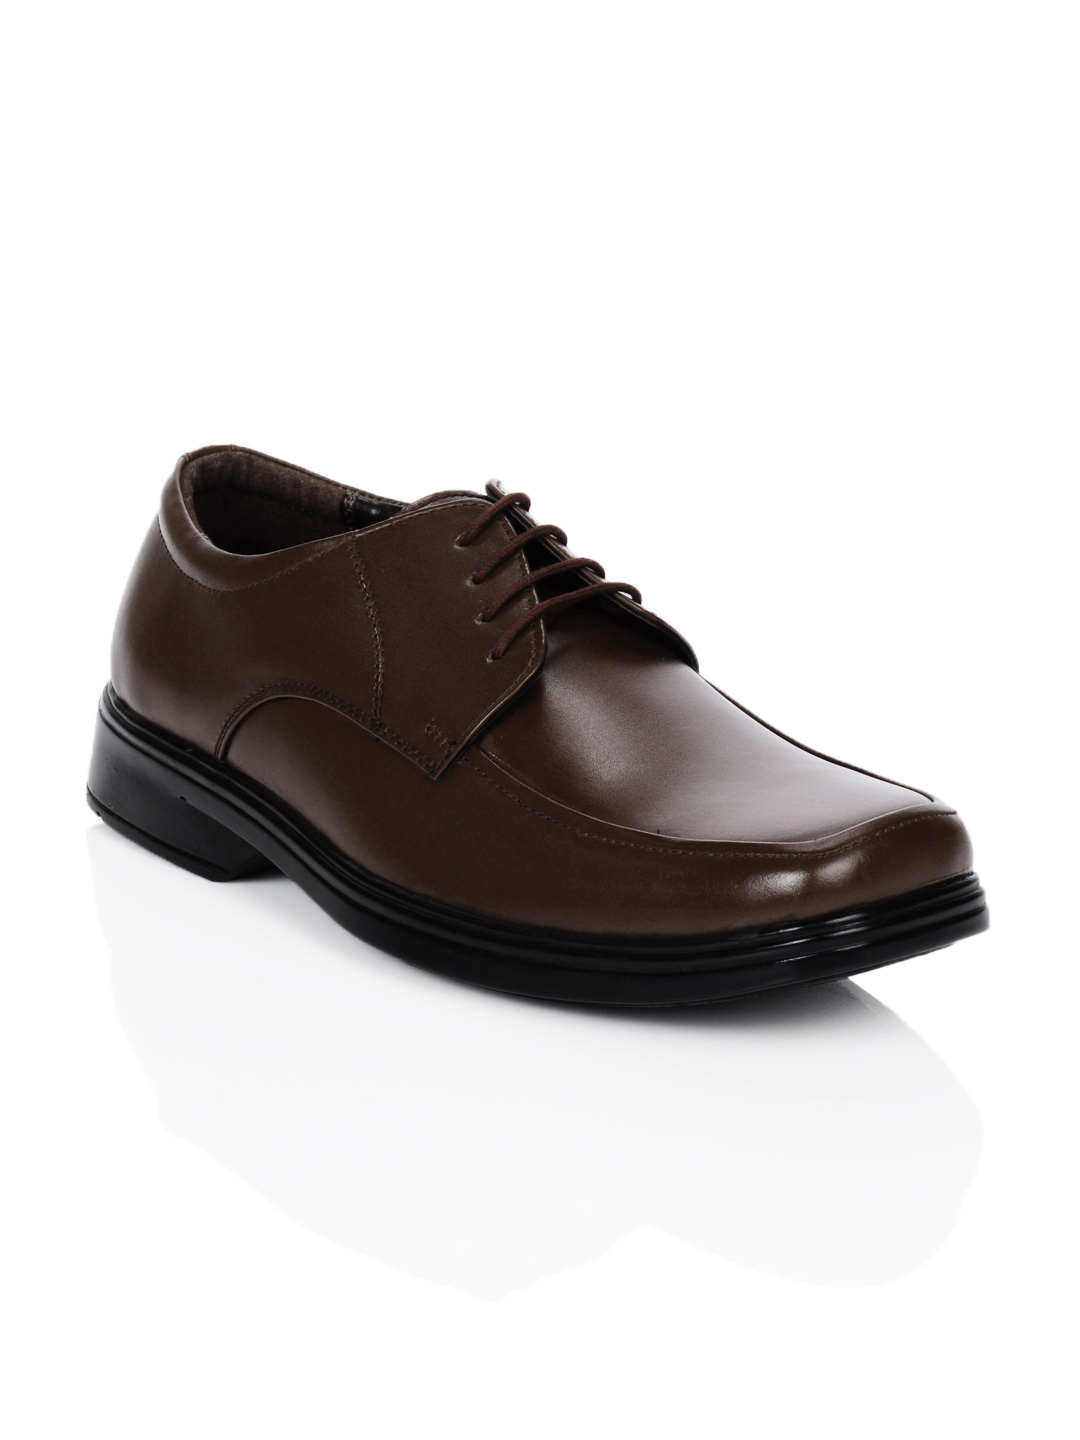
Bata Men Tech Brown Formal Shoes
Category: Footwear / Shoes / Formal Shoes
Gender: Men
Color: Brown
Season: Summer 2012
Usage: Formal